Ambivalence (Neon Genesis Evangelion episode)

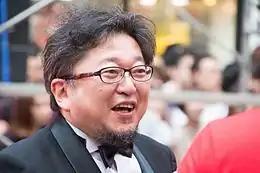
Shinji Higuchi wrote the script for "Fourth Child" and "Ambivalence"

In the 1993 "Proposal", Gainax decided the basic plot for the eighteenth episode would have Shinji making a choice and fighting an Angel-controlled Eva-03 piloted by his friend. Hiroki Azuma noted that while "Evangelion" parodies earlier anime shows and uses "a lot of clichés" in its first part, Anno later subverted the anime tropes. While comic characters like Asuka and Toji "must not be seriously injured in an anime", Anno broke the implicit audience expectations, making them become injured in battle. Asuka's story reflected the changes. Despite receiving criticism for the violence, Anno defended his choice; believing violence in children's programs is too hidden, Anno attempted to show the horror and crudeness of violence, contradicting expectations and the pleasure principle of anime fans. According to "Evangelion" assistant director Kazuya Tsurumaki, the show's writers conceived Unit-03 in⁣ci⁣dent as a "cru⁣cial, cli⁣mac⁣tic episode" and were forced to abandon the portray⁣al of Asuka as a major char⁣ac⁣ter. After Unit-03 in⁣ci⁣dent, "even the scenes where she does ap⁣pear were bound to be re⁣duced".